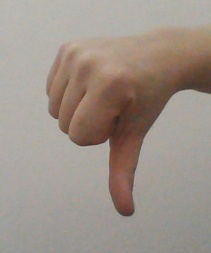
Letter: waw